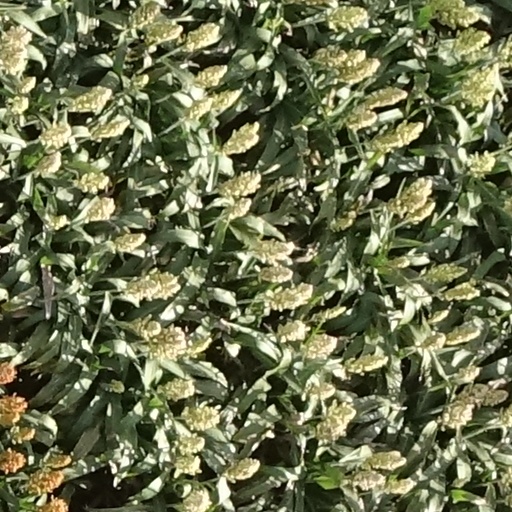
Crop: sorghum